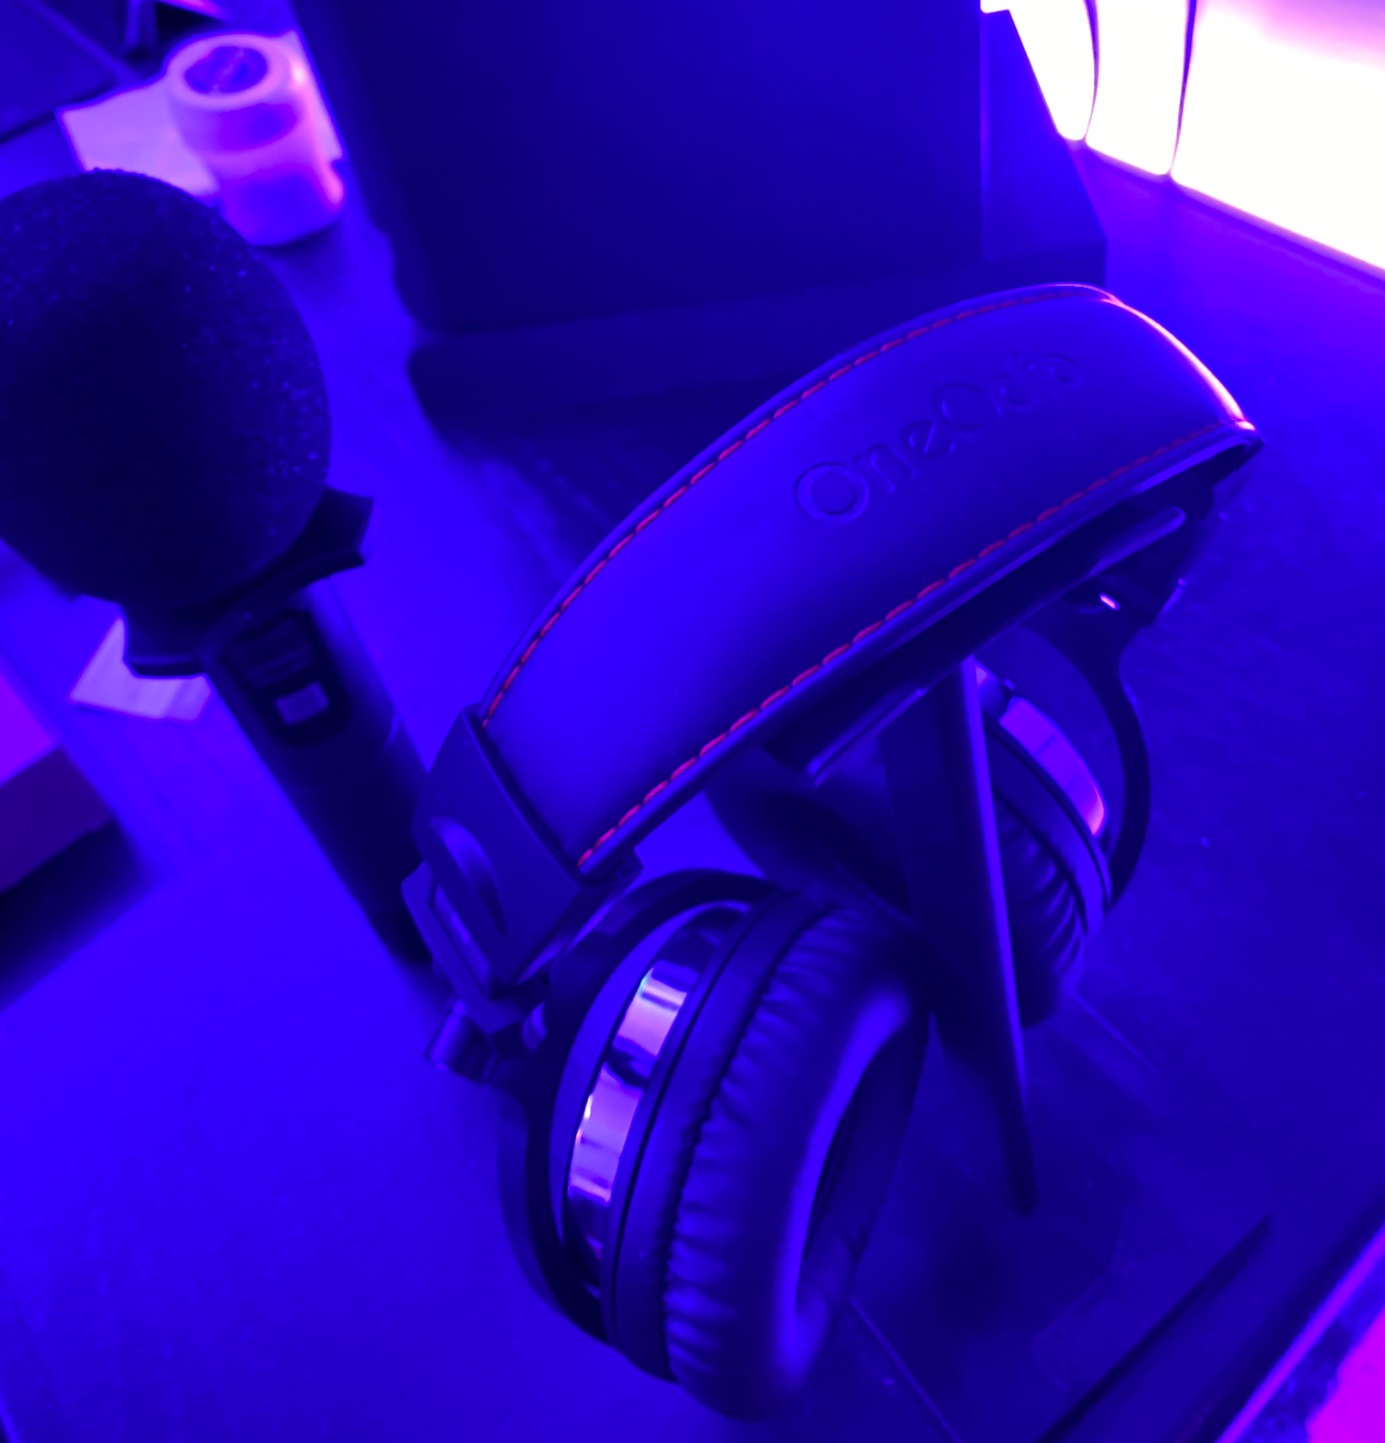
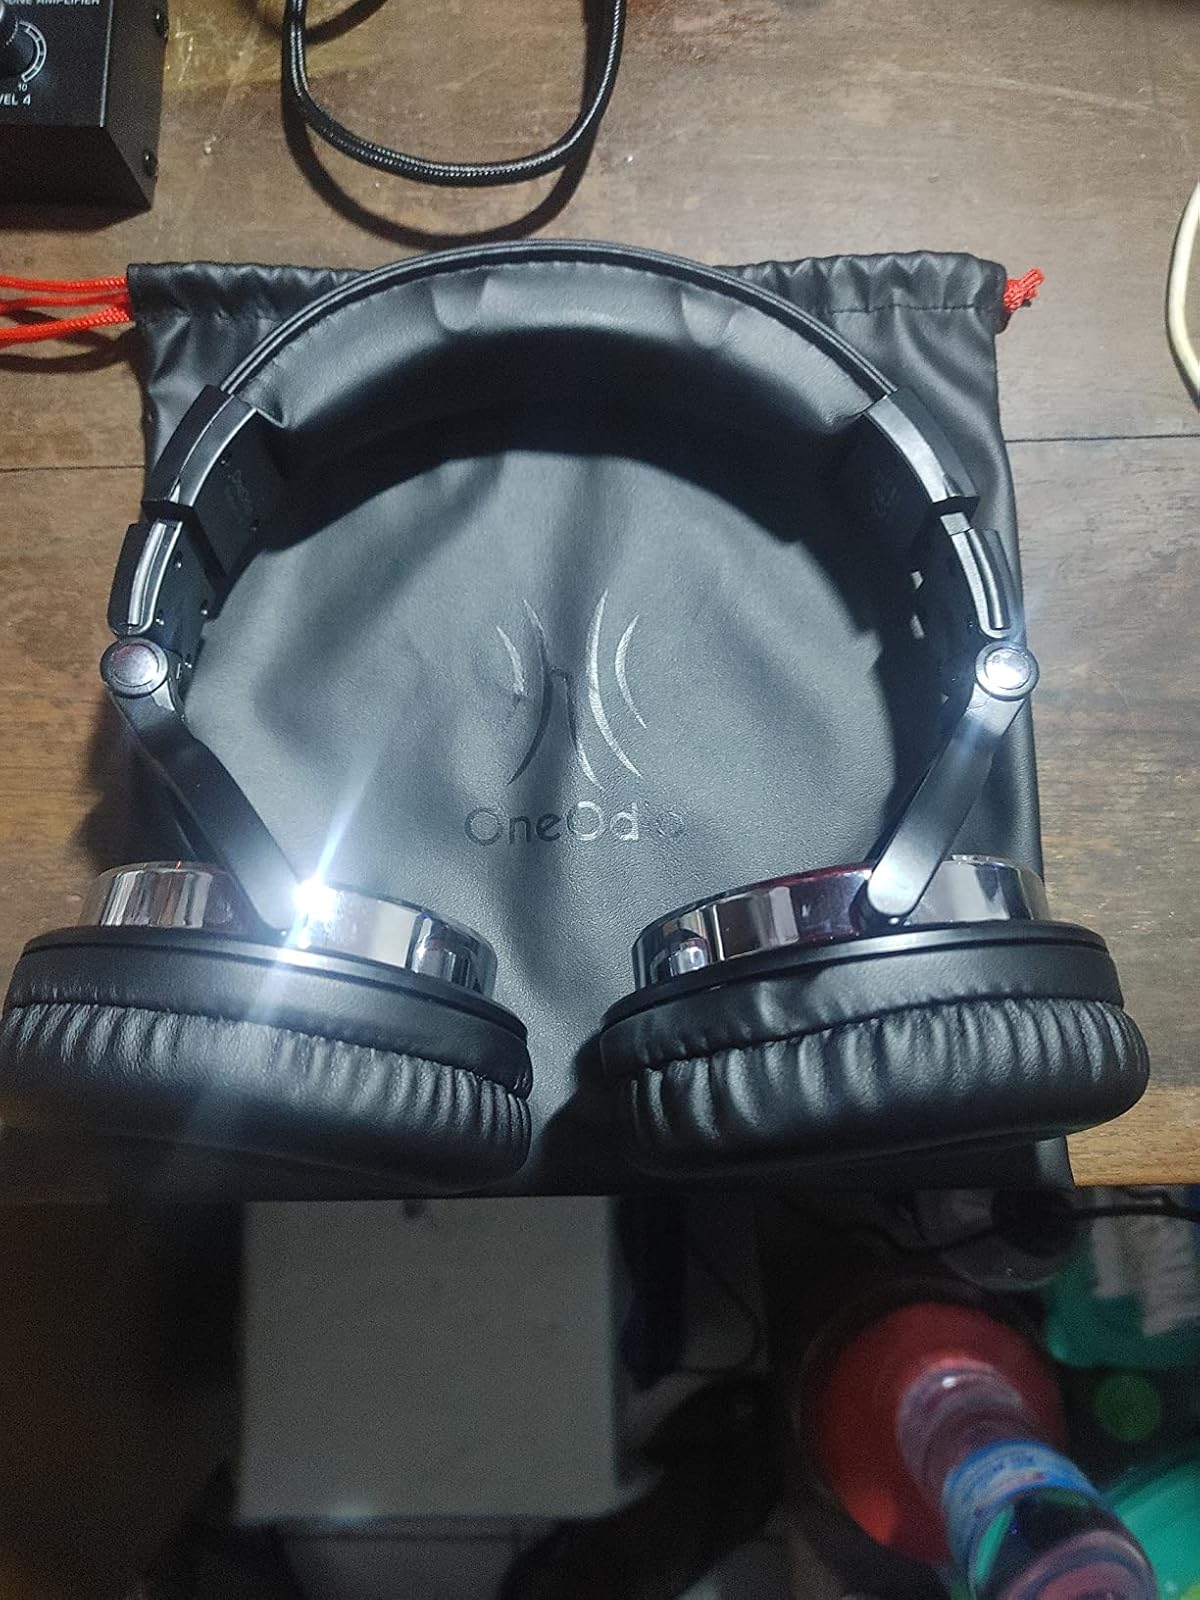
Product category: headphones
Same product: yes